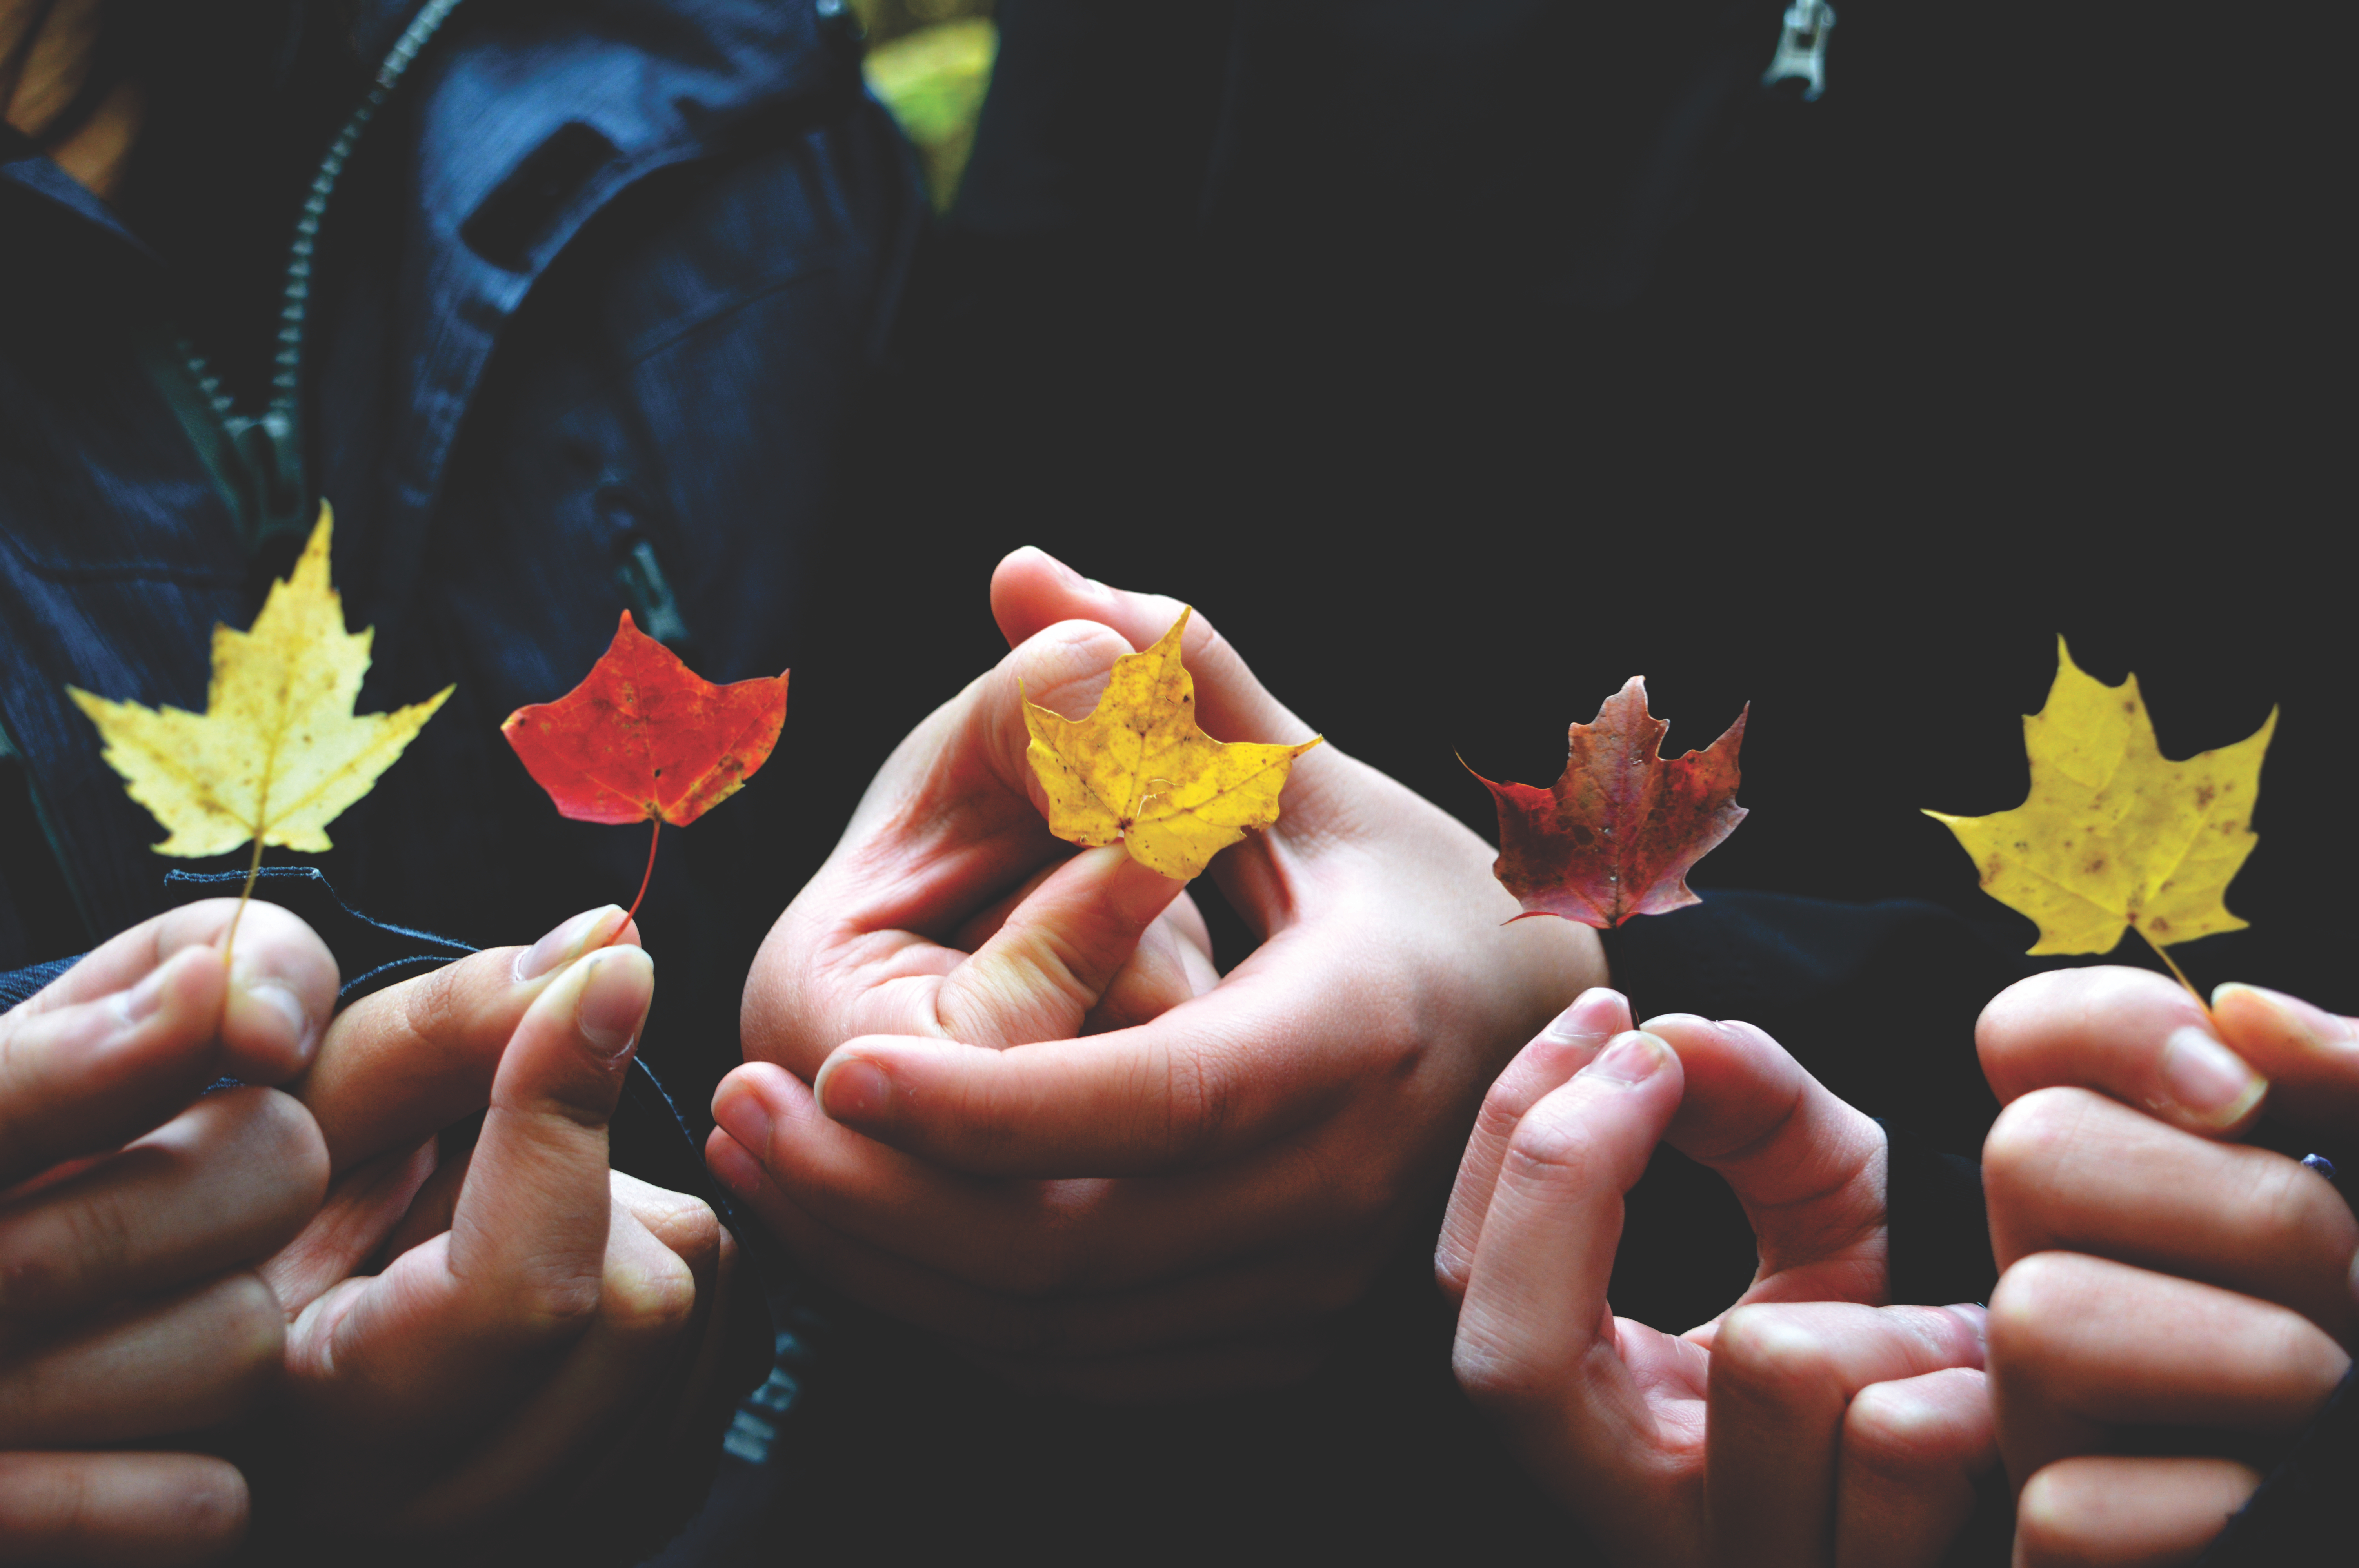
hand, leaf, flower, autumn, holding, maple, colors, hands, colours, autumn leaves, dry leaves, screenshot, macro photography, computer wallpaper